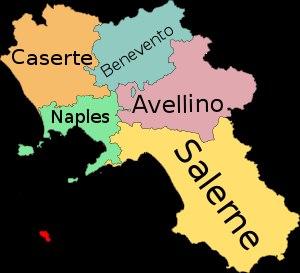
La région de Campanie [kɑ̃.pa.n̪i], plus couramment appelée la Campanie, est une région d'Italie méridionale. Le mot Campanie viendrait soit du terme latin campus, soit du terme osque Kampanom, désignant la région autour de la ville de Capoue, qui était alors la ville principale de cette région méridionale de la péninsule italienne.
L'Aversa Asprinio est un vin blanc, tranquille ou mousseux, protégé par une DOC, dans la région viticole de Campanie, dans le Sud de l'Italie. La spécificité de son vignoble est d'être conduit en hautain, comme sous l'Antiquité romaine, mode de conduite qui se retrouve au Portugal dans la région du vinho verde.